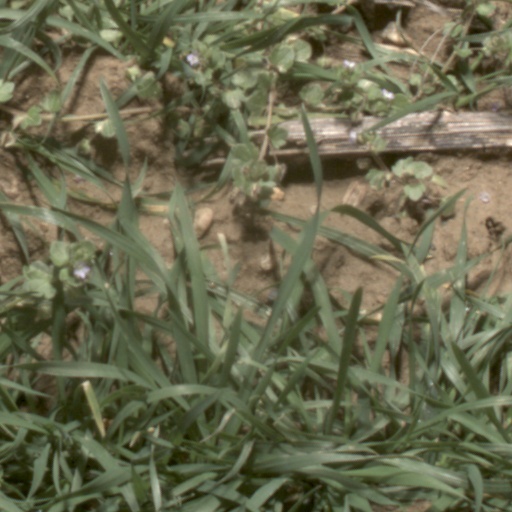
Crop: wheat